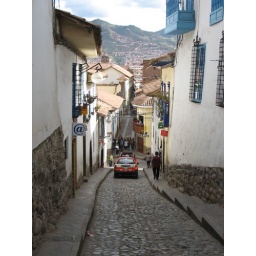
Narrow, cobble-stoned streets carry pedestrians and cars through the valley of Cuzco. Notice the mountains in the background...